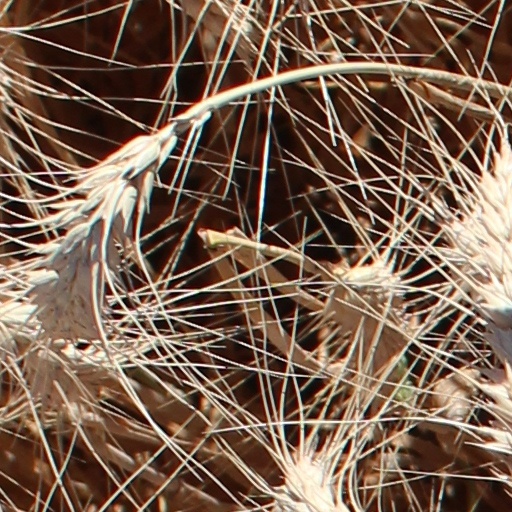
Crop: wheat